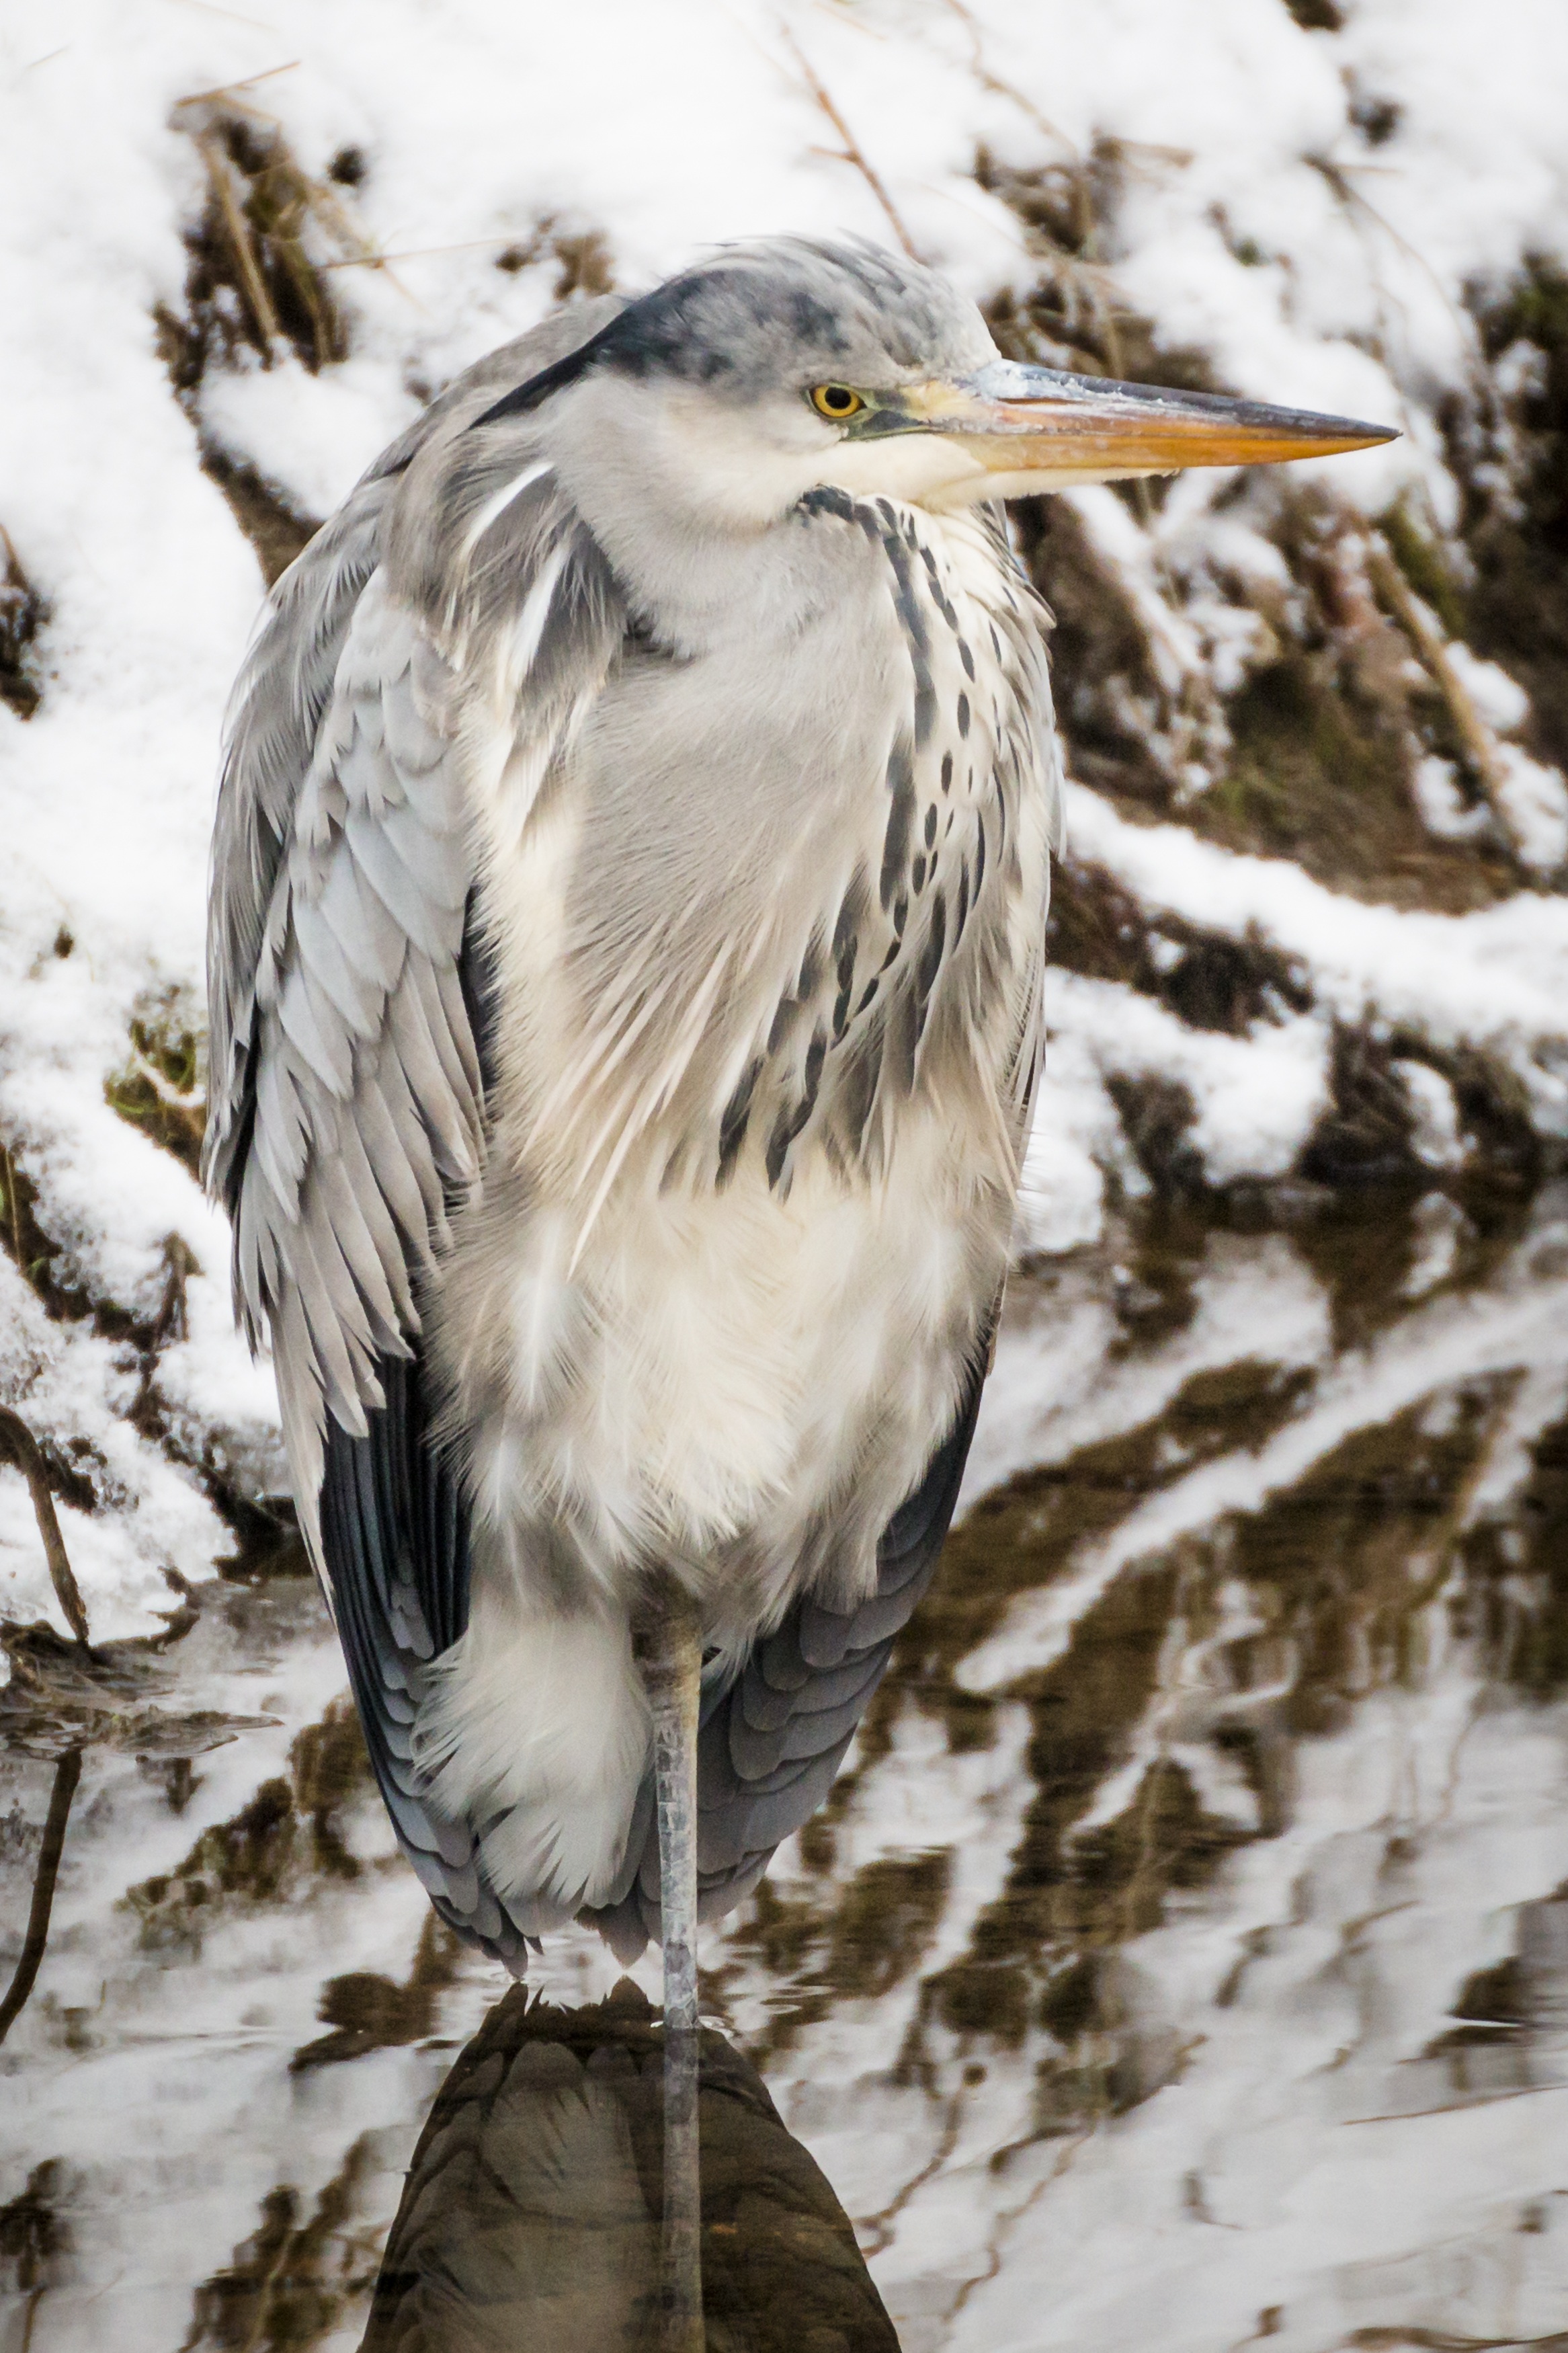
water, nature, snow, winter, bird, wing, animal, wildlife, beak, feather, season, fauna, plumage, vertebrate, waterfowl, heron, water bird, grey heron, fish eater